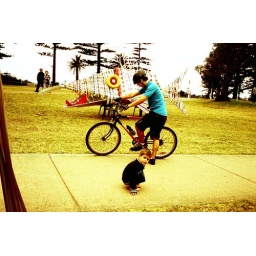
camera wins over fish and bike